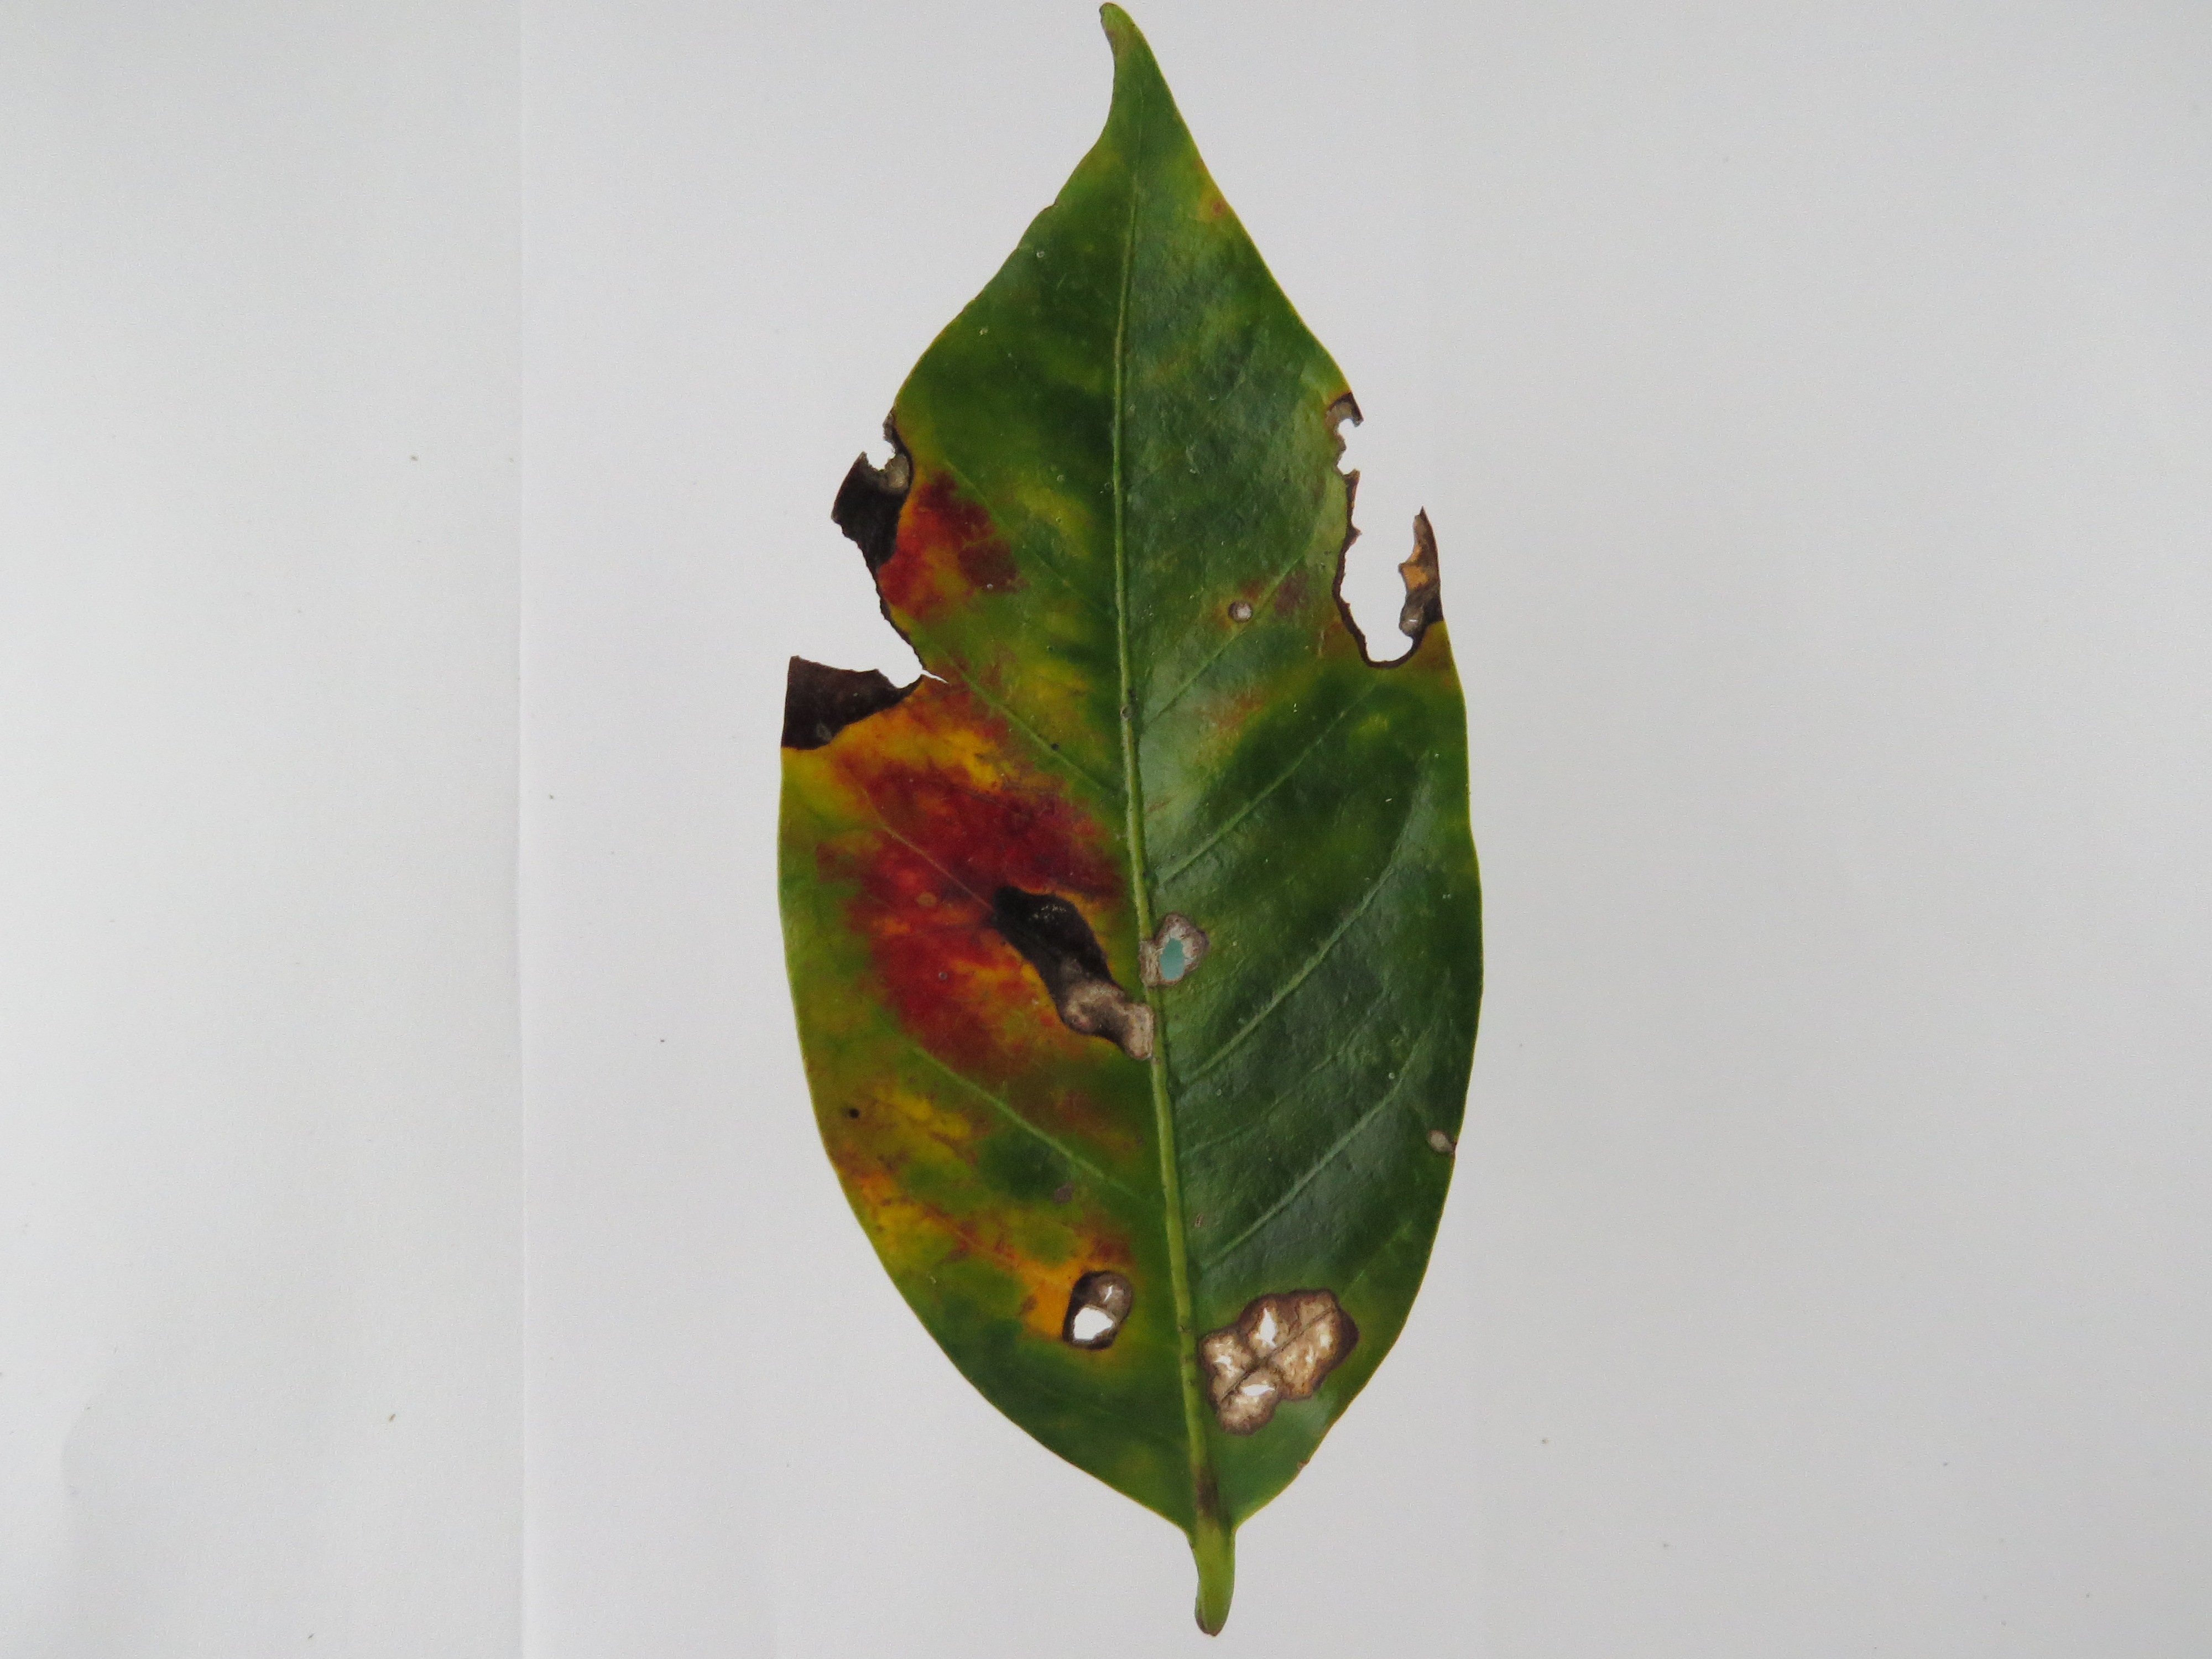
Label: phosphorus-P